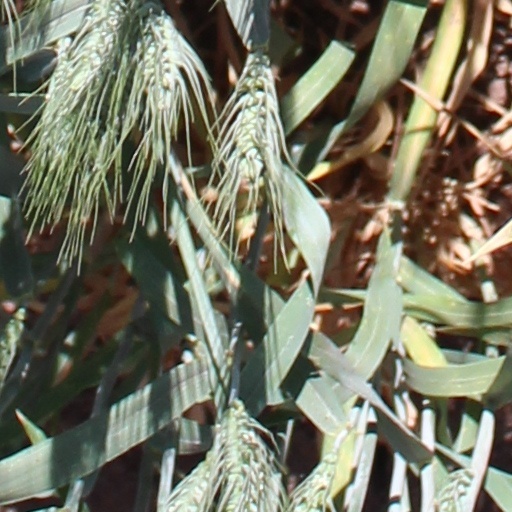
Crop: wheat